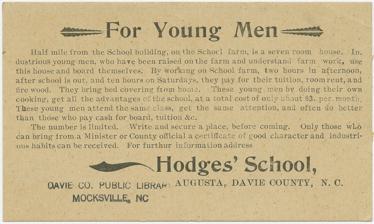
Building: Hodges Business College
Country: United States of America
Year built: 1894
Historic school building in North Carolina, United States United States historic place Hodges Business College U.S. National Register of Historic Places An advertisement for the Hodges School's boarding program. Location NC 1819, 0.15 mi. SE of jct. with NC 801, near Mocksville, North Carolina Coordinates 35°50′20″N 80°30′14″W / 35.83889°N 80.50389°W / 35.83889; -80.50389 Area less than one acre Built 1894 ( 1894 ) Architectural style Gothic Revival NRHP reference No. 00000990 Added to NRHP August 16, 2000 Hodges Business College , also known as Hodges School, is a historic school building located near Mocksville , Davie County, North Carolina . It was built in 1894, and is a two-story, rectangular, Gothic Revival -style brick building.  It features multiple Gothic-arched window openings and front entrance. The building housed a school into the 1910s, then was converted to tenant house, and after 1936 used for storage.  The building was converted to a residence in the 1990s. It was added to the National Register of Historic Places in 2000. References